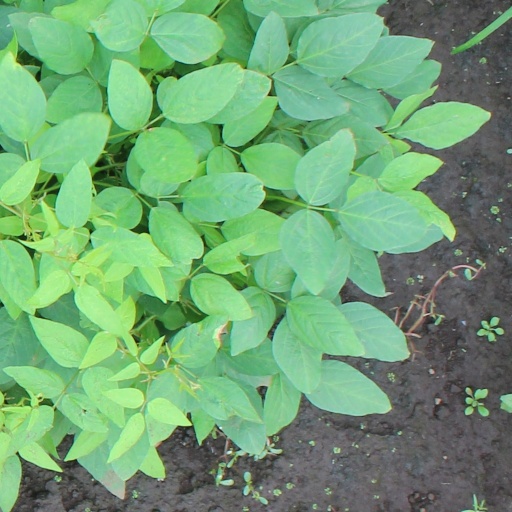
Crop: soybean